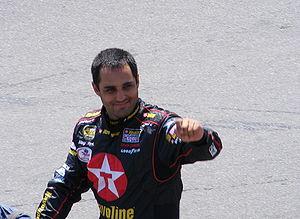
Juan Pablo Montoya est un pilote automobile colombien né le 20 septembre 1975 à Bogota. En Formule 1 entre 2001 et 2006, il a remporté sept Grands Prix. Il a quitté la F1 en juillet 2006 pour se reconvertir dans les épreuves de Nascar puis d'IndyCar aux États-Unis.